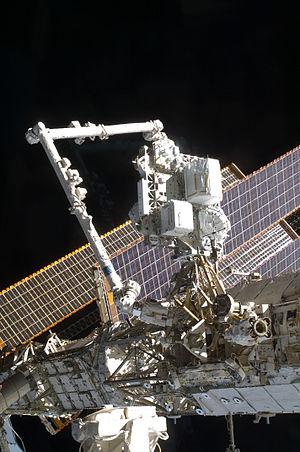
L'ExPRESS Logistics Carrier est un élément de la station spatiale internationale prenant la forme d'une palette. Celle-ci sert de support à des expériences scientifiques pouvant fonctionner dans le vide spatial et de lieu de stockage pour des pièces détachées. À terme, quatre palettes doivent être installées sur la poutre portant les panneaux solaires de la station spatiale. Deux de ces palettes sont au-dessus de la poutre et donc tournées vers l'espace tandis que deux autres font face à la Terre.